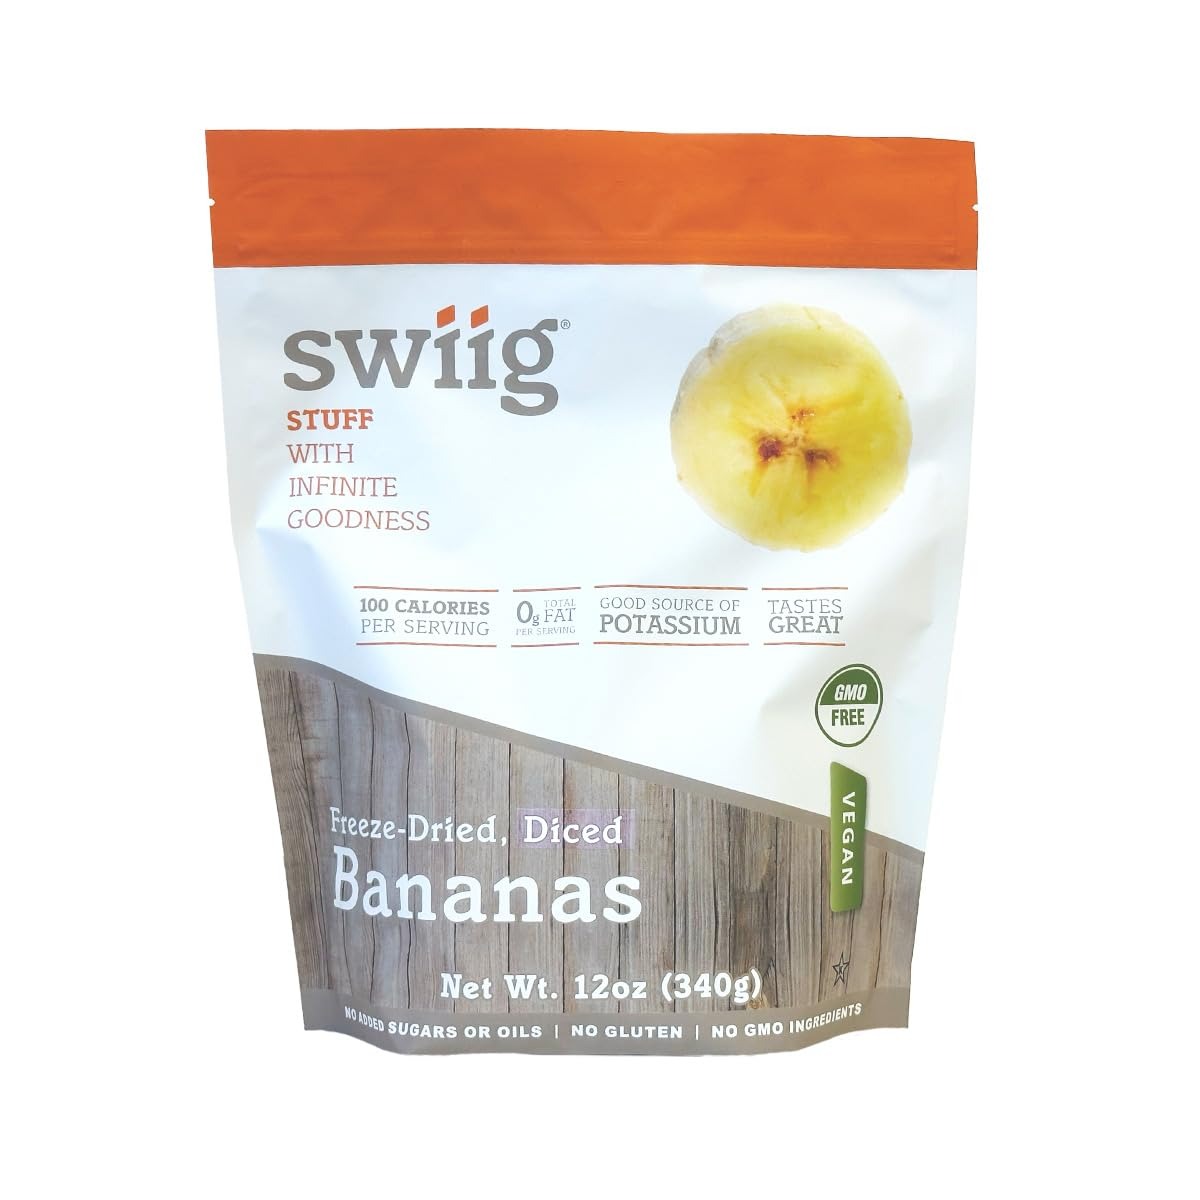
Item Name: swiig Freeze-Dried, Bananas, Raw, Vegan, Potassium Rich, No Added Sugar or Oils, No Gluten, No GMO Ingredients, 12 Ounce Bag
Value: 12.0
Unit: Ounce

Price: 34.49